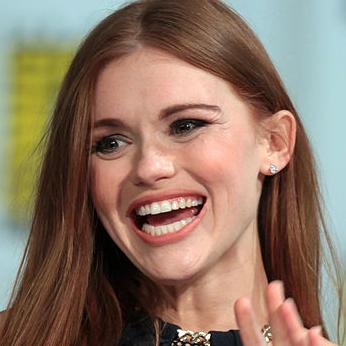
Age: 27